Citron

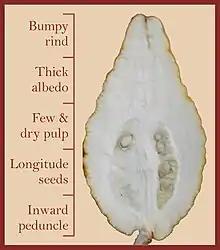
A pure citron of any kind has a large portion of albedo, which is important for the production of succade.

In the east and south there are special plants ... i.e. in Media and Persia there are many types of fruit, between them there is a fruit called Median or Persian Apple. The tree has a leaf similar to and almost identical with that of the "andrachn" ("Arbutus andrachne" L.), but has thorns like those of the "apios" (the wild pear, "Pyrus amygdaliformis" Vill.) or the firethorn ("Cotoneaster pyracantha" Spach.), except that they are white, smooth, sharp and strong. The fruit is not eaten, but is very fragrant, as is also the leaf of the tree; and the fruit is put among clothes, it keeps them from being moth-eaten. It is also useful when one has drunk deadly poison, for when it is administered in wine; it upsets the stomach and brings up the poison. It is also useful to improve the breath, for if one boils the inner part of the fruit in a dish or squeezes it into the mouth in some other medium, it makes the breath more pleasant.